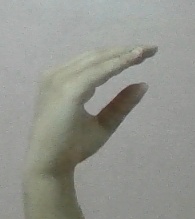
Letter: jeem